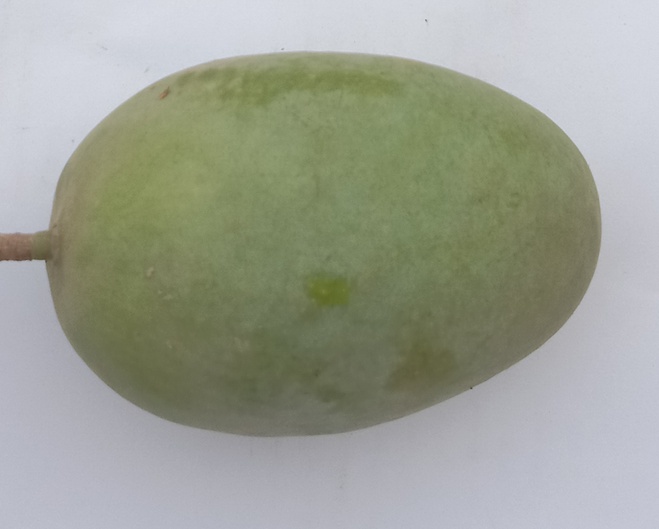
Mango variety: Langra